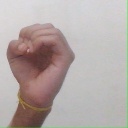
अक्षर: ऊ